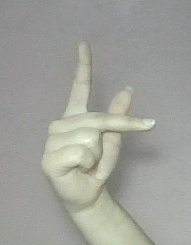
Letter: dha